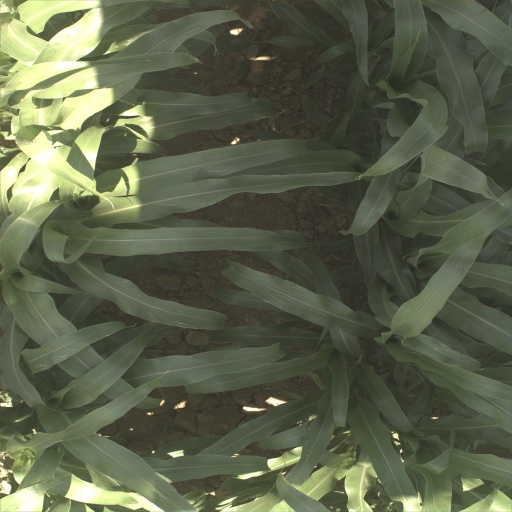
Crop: sorghum